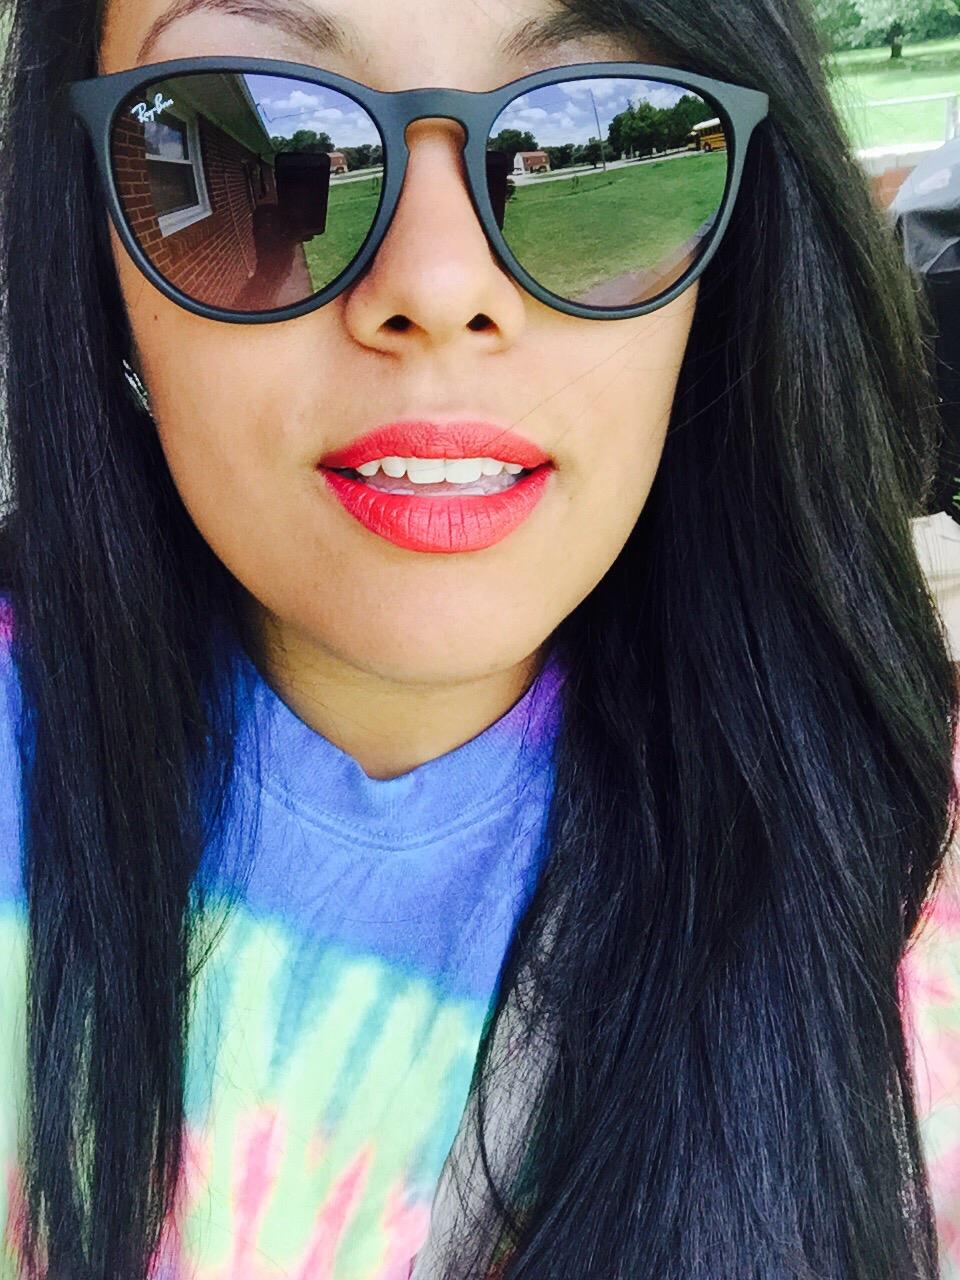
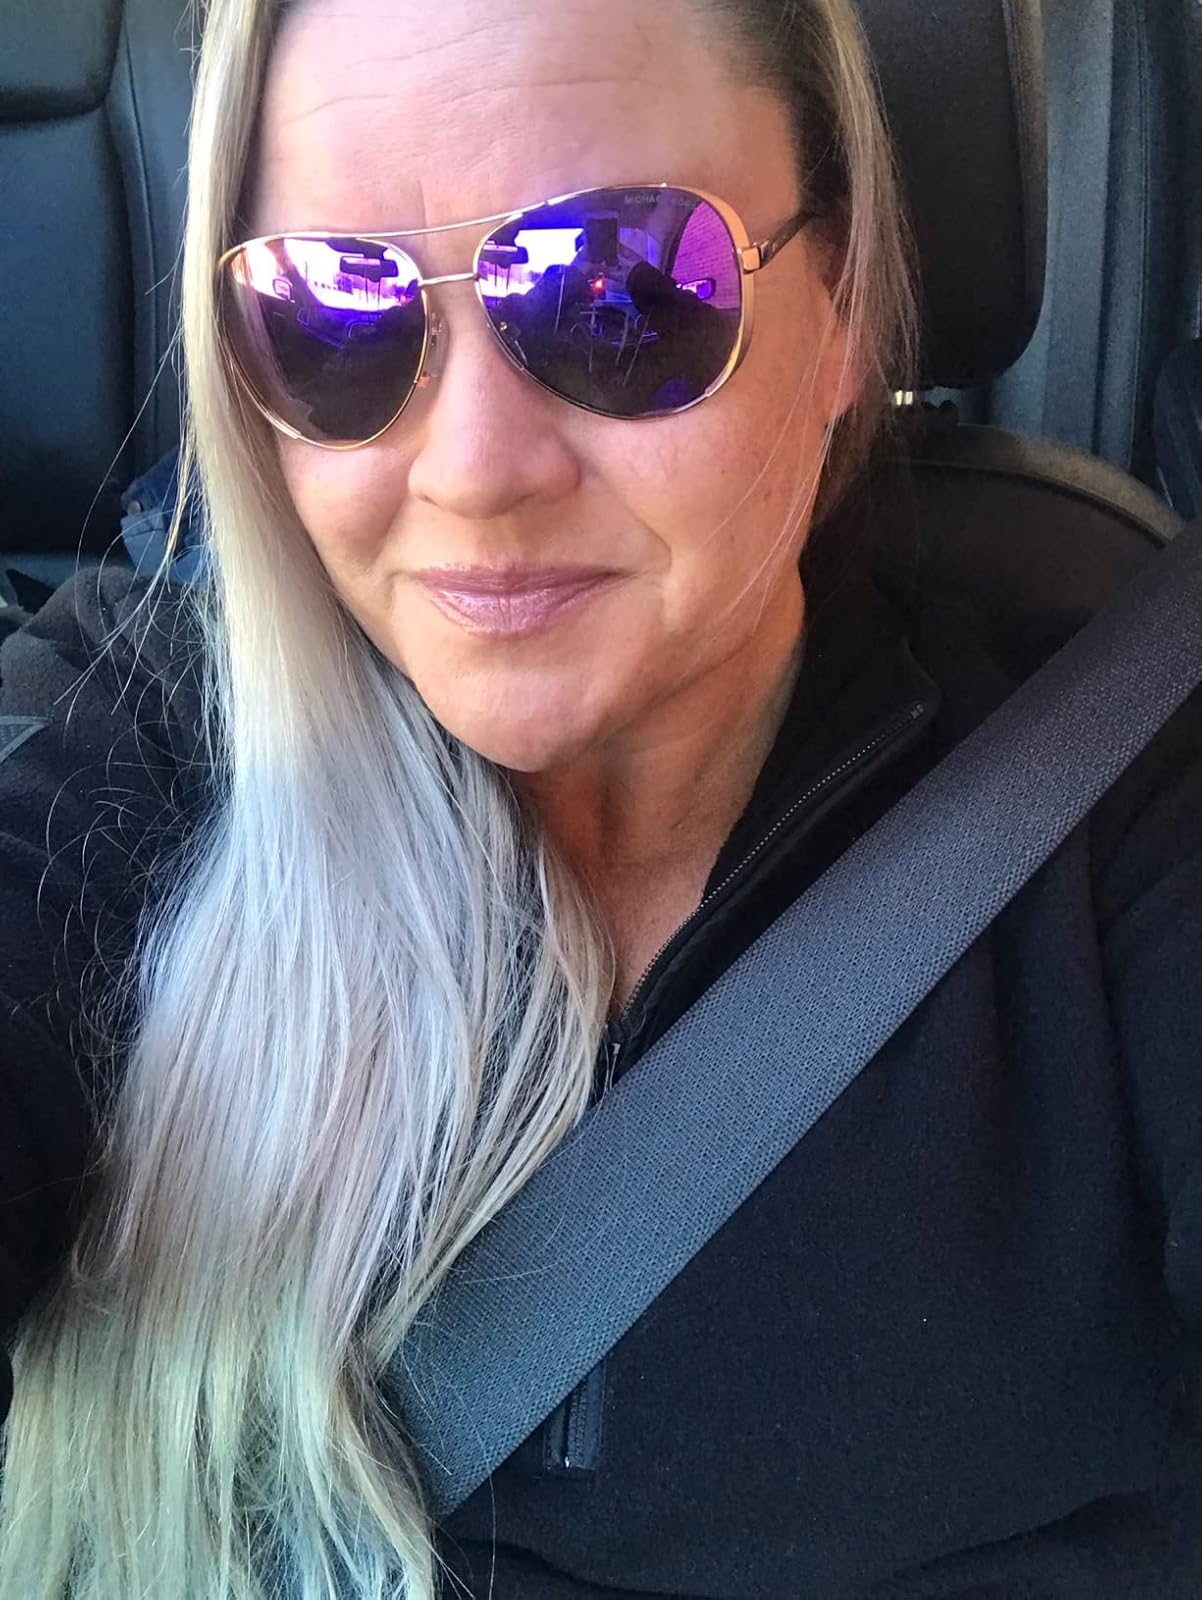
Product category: accessories_sunglasses
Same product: no